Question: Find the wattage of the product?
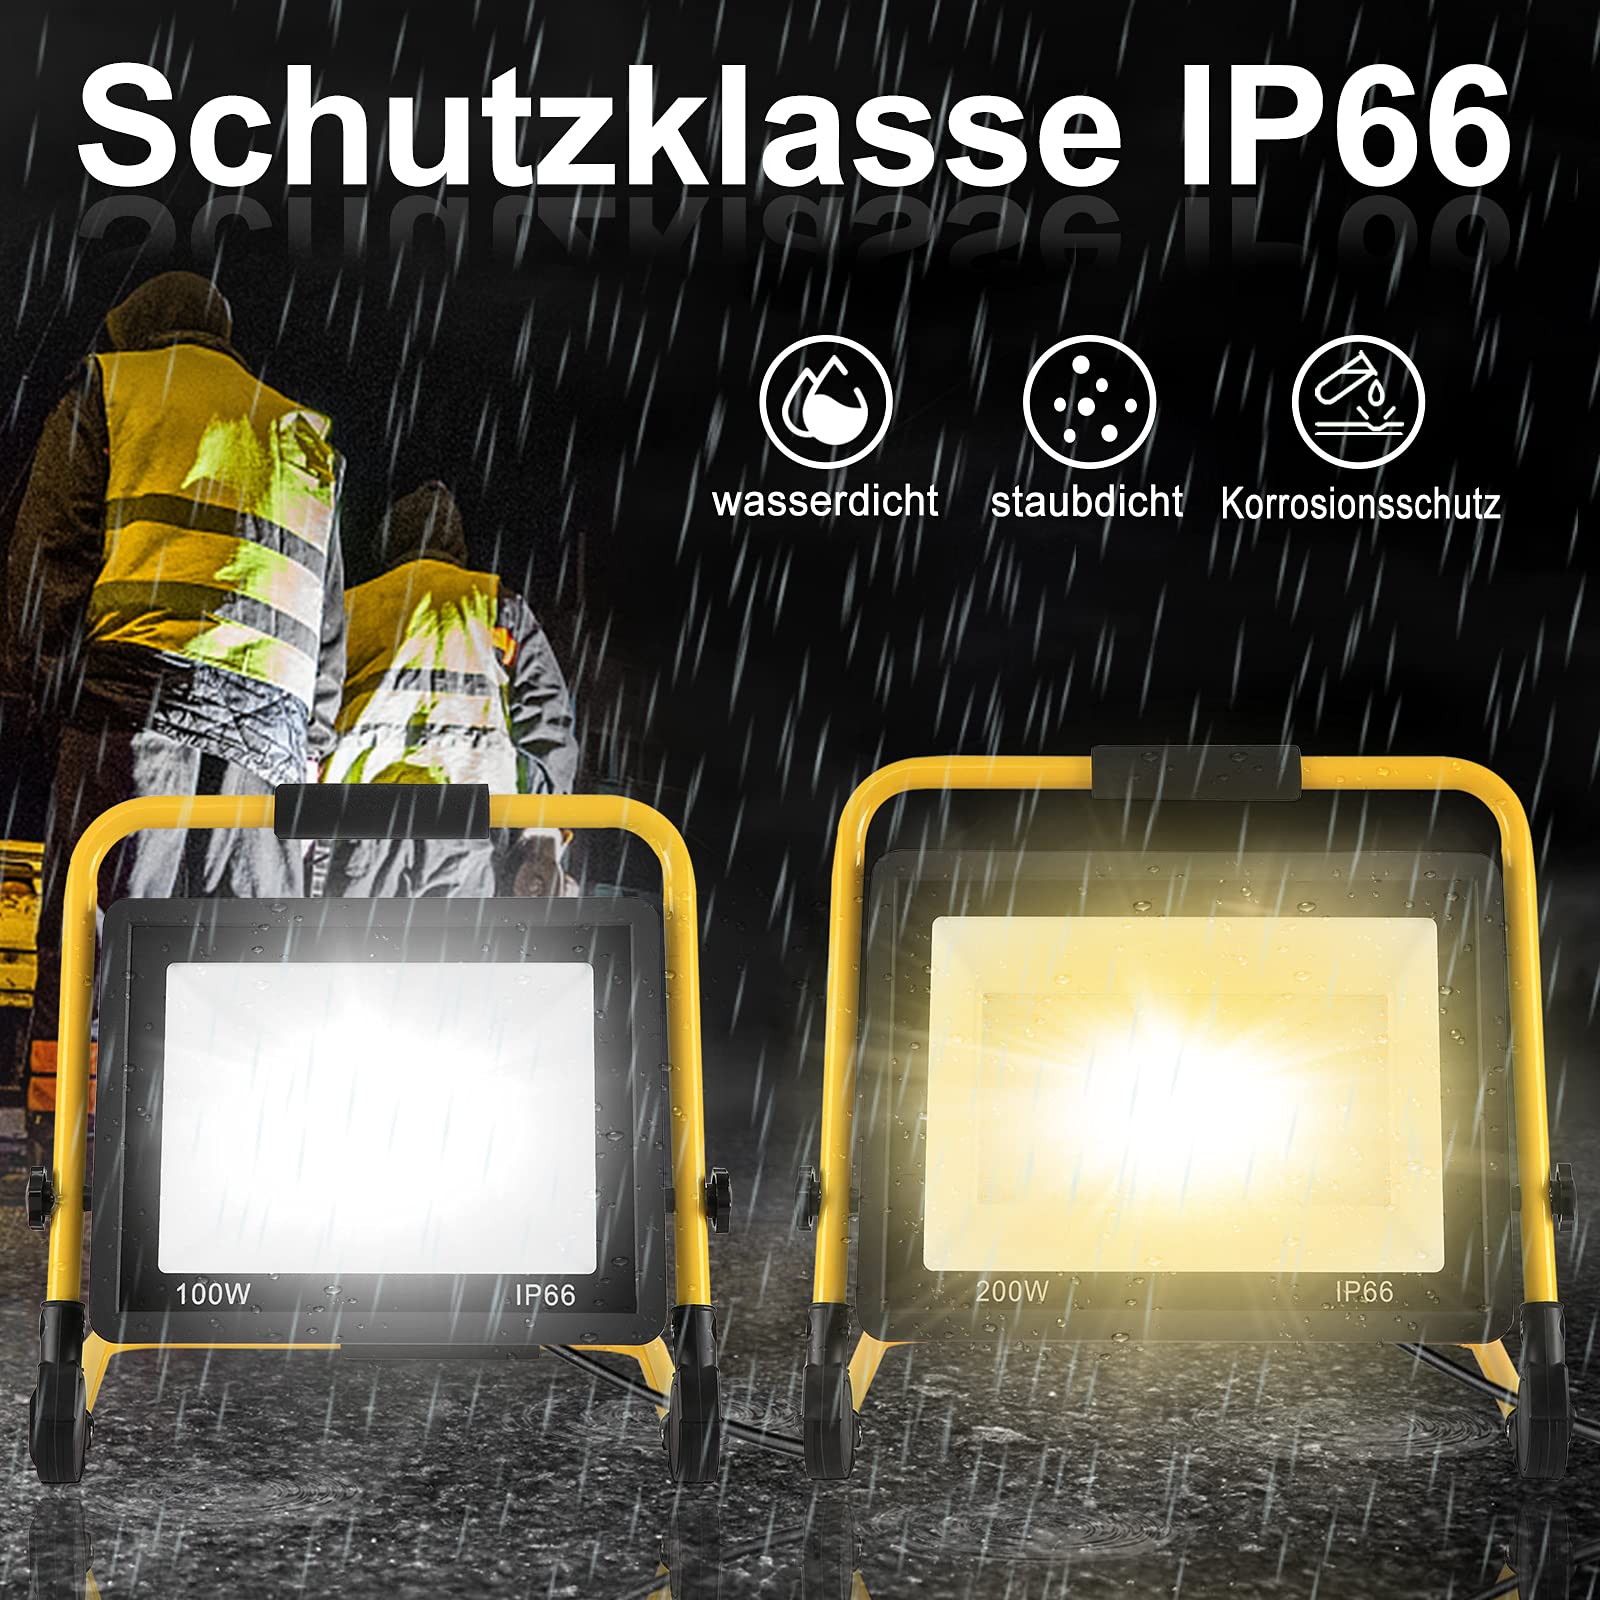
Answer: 200.0 watt